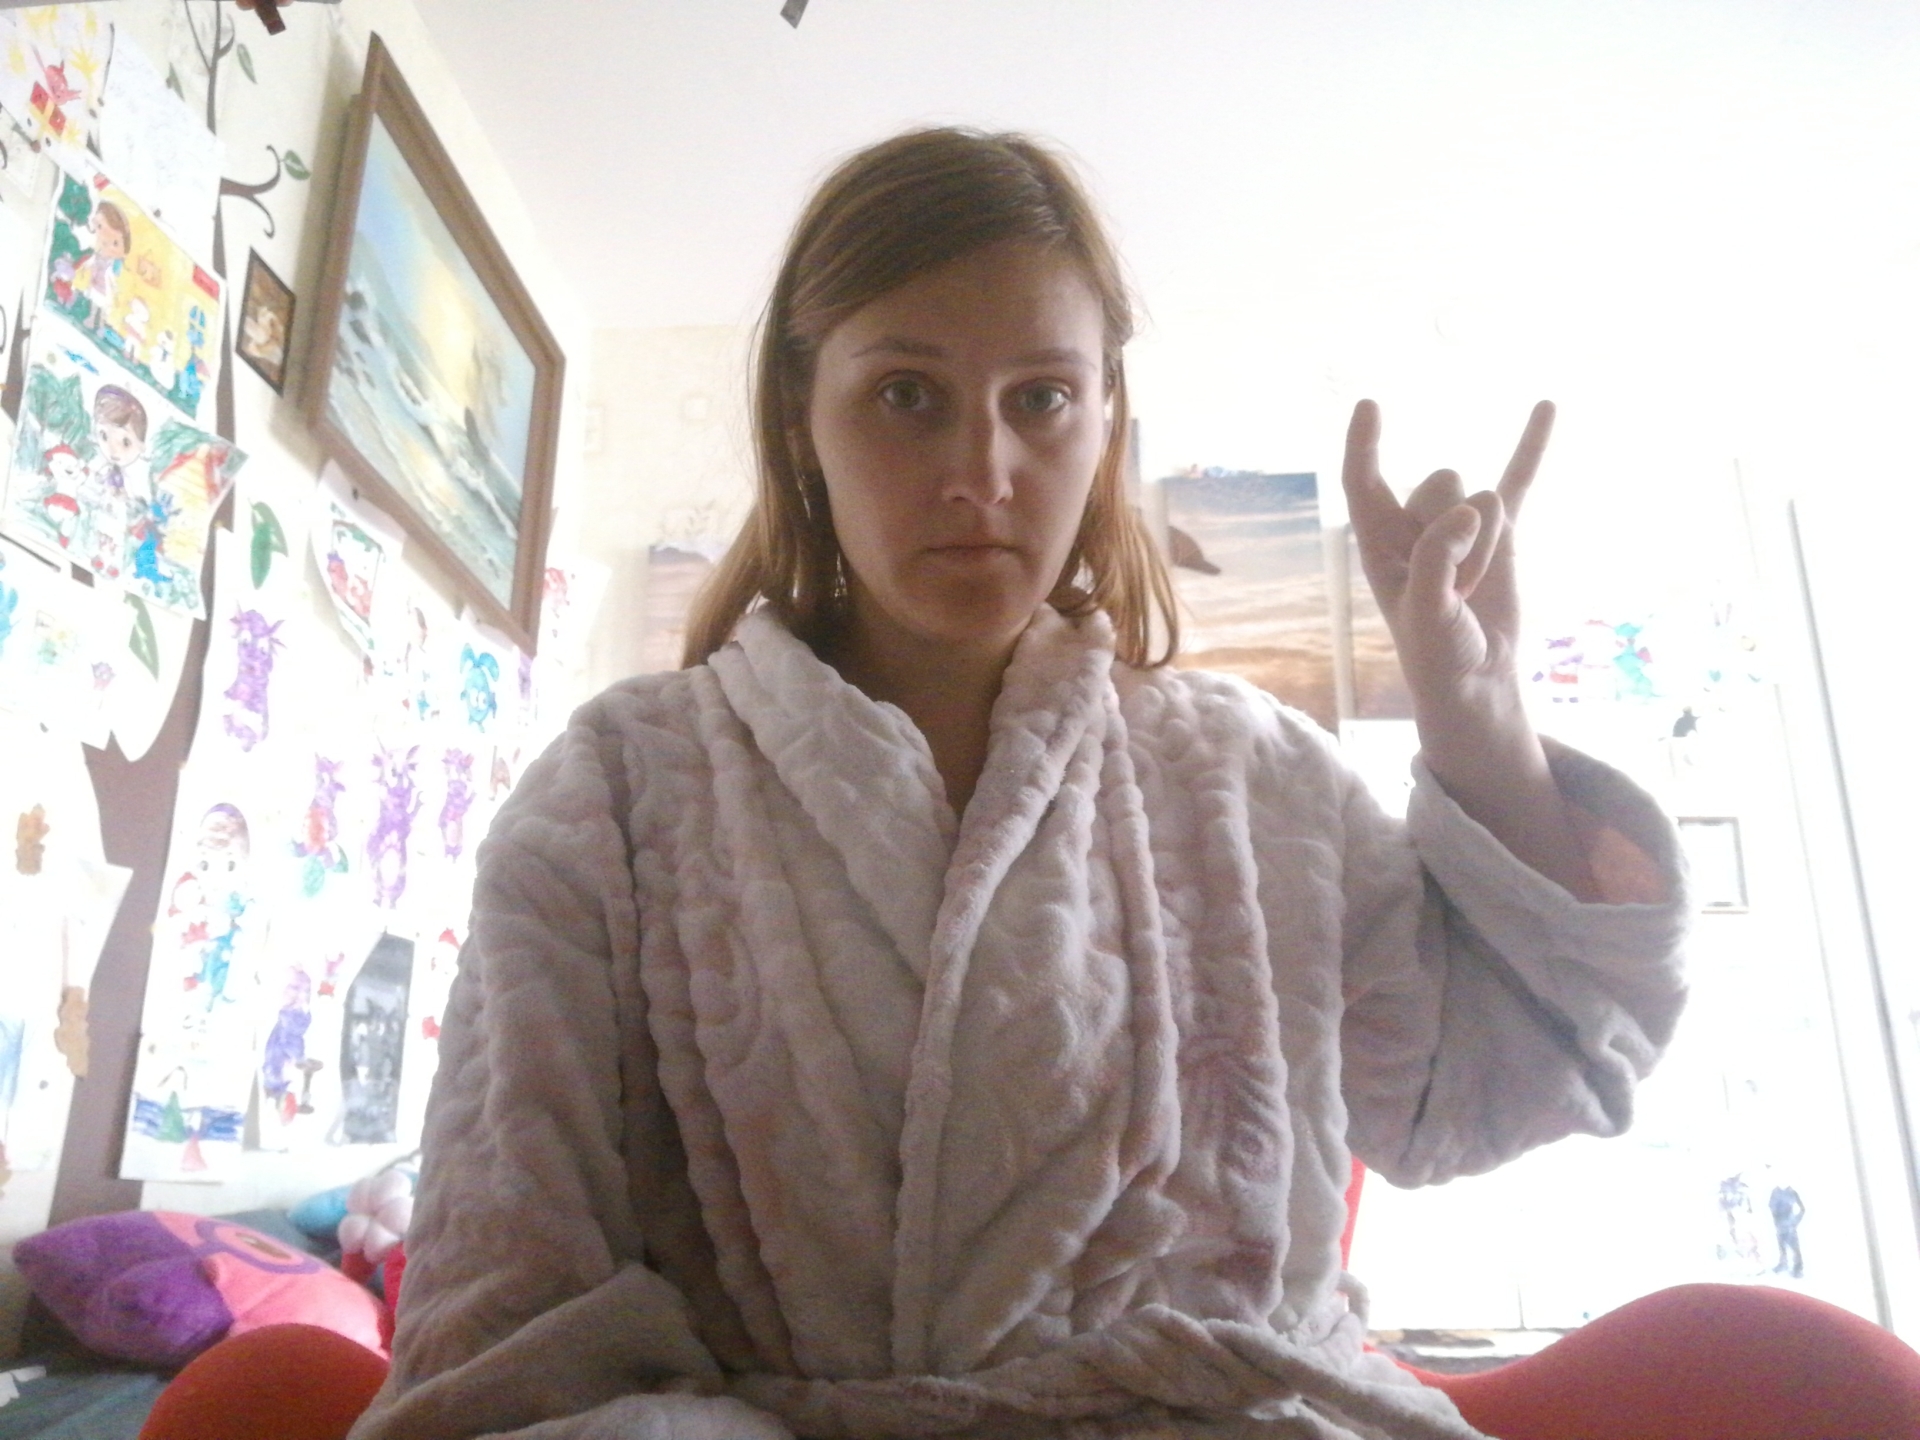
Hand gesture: rock